Harosheth Haggoyim

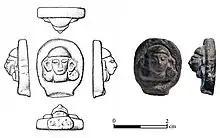
The linchpin

In the late 19th century, Victor Guérin identified the southern Lebanese village of Hariss with Harosheth, a location with which the PEF's "Survey of Western Palestine" seems to agree.